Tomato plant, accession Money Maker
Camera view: bottom (45 deg); turntable rotation: 60 degrees
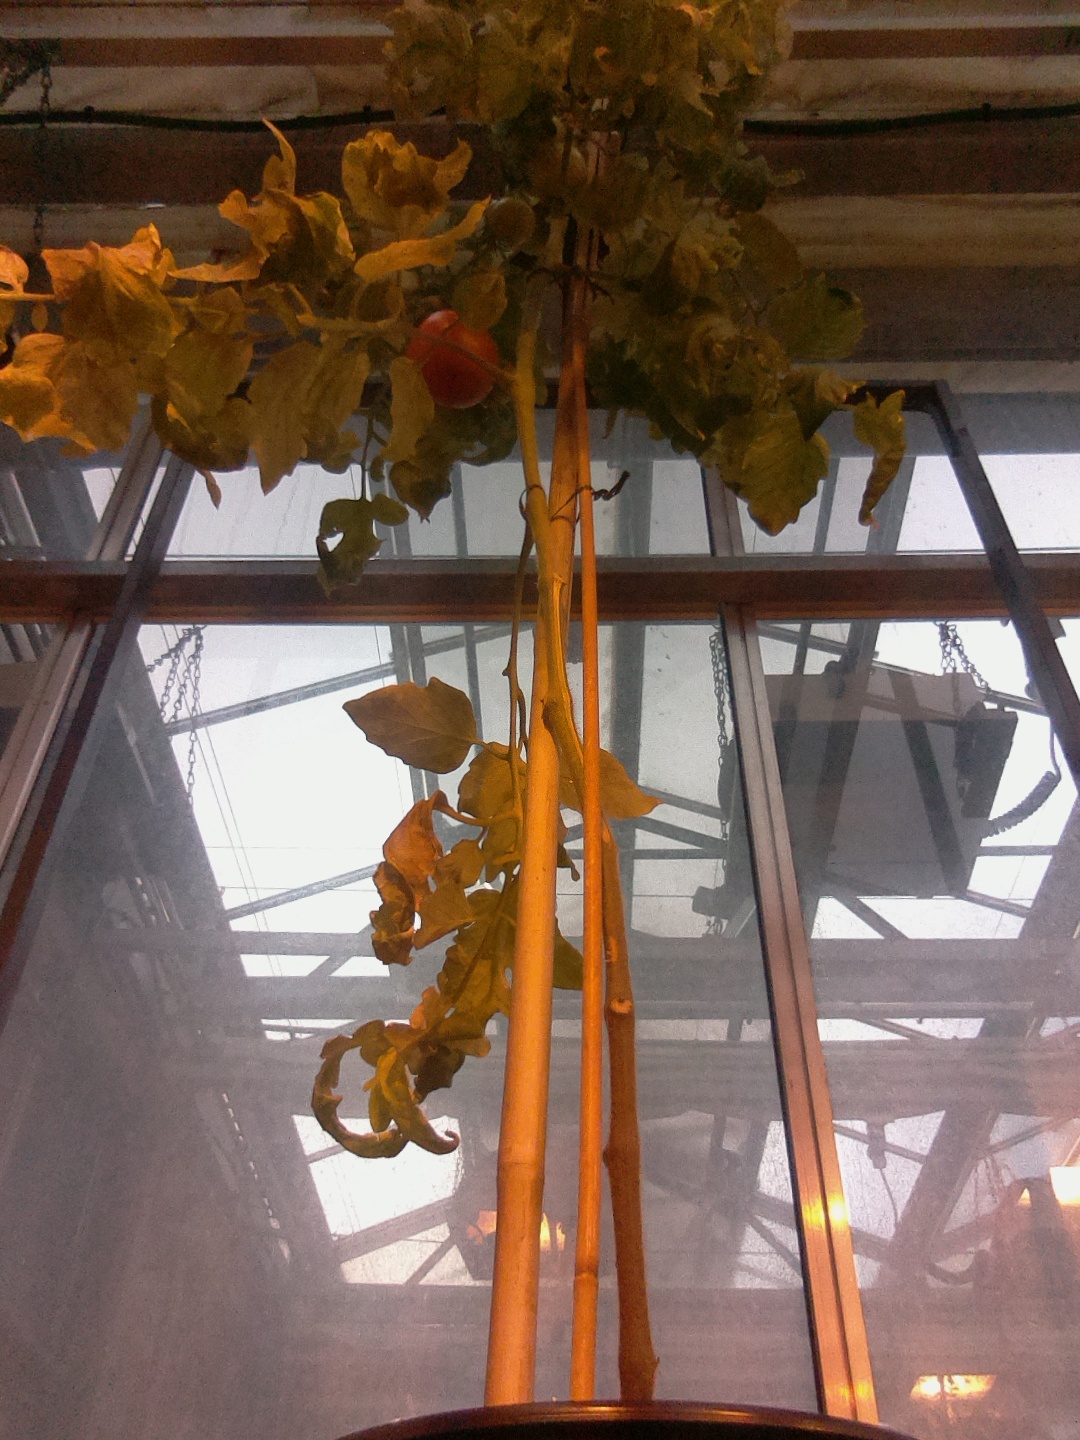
BBCH growth stage 80: fruits start showing typical ripe color (orange -> red)